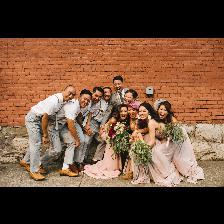
Label: Human